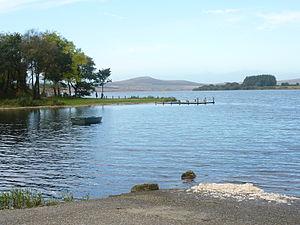
Le réservoir Saint-Michel (lac de Brennilis) et le Mont-Saint-Michel de Brasparts vus depuis les rives du lac à Brennilis
Explore est le vingt-deuxième album original d'Alan Stivell et son dix-huitième album studio, sorti le 16 mars 2006 en France. Après avoir maîtrisé la tradition, explorer de nouvelles pistes a toujours été l'envie première de l'artiste. Dans cet album, il absorbe à nouveau toutes les influences de son temps, pour en faire une nouvelle musique, à la signature reconnaissable. Le chant d'Alan Stivell, polyglotte, se mêle aux sonorités de la musique électronique.